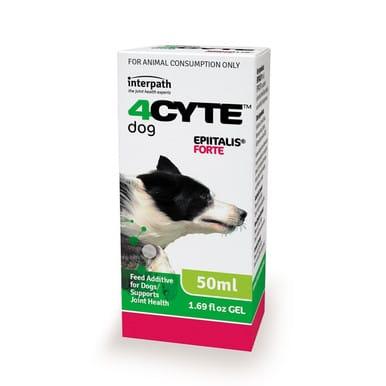
Dawa ya wanyama maalumu inayotumika kwa mbwa, ikiwa imehifadhiwa vizuri katika boksi liliotengenezwa kwa karatasi ngumu, nje ya boksi hilo kukiwa na jina la hiyo dawa, picha ya mbwa pamoja na namna ya kutumia.